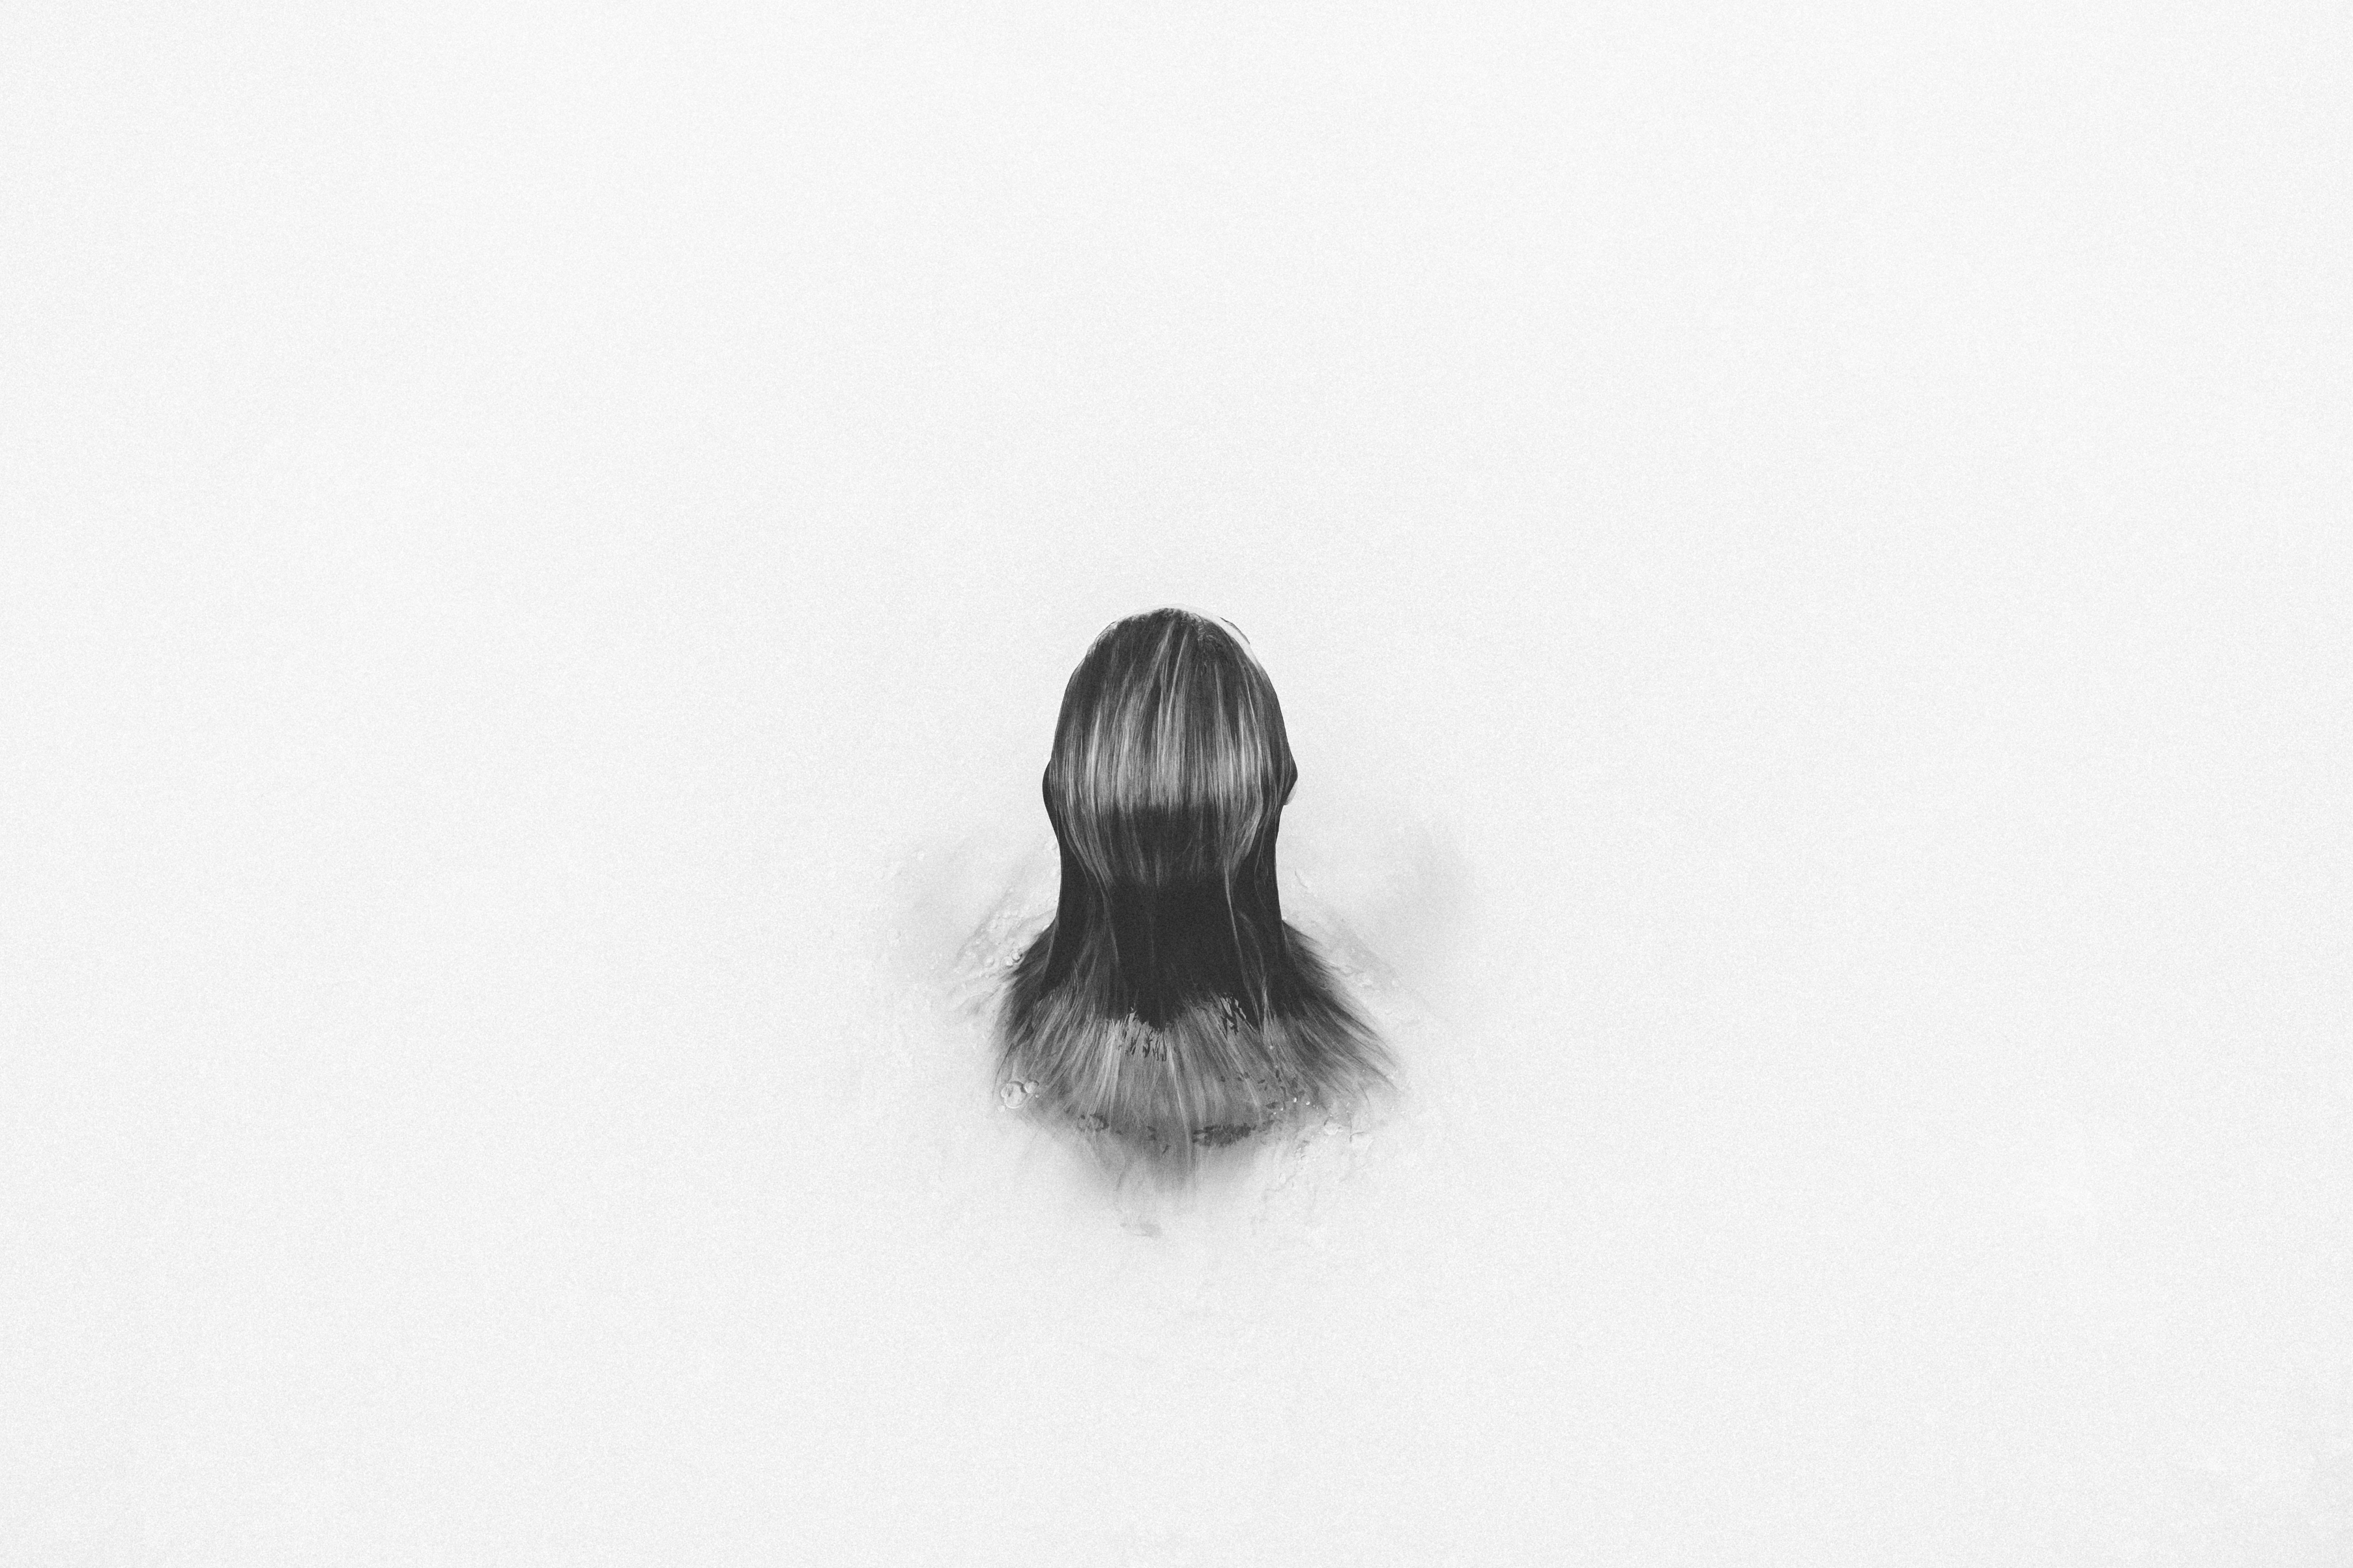
hand, person, black and white, woman, hair, white, black, monochrome, hairstyle, close up, human body, sketch, drawing, eye, moustache, organ, monochrome photography